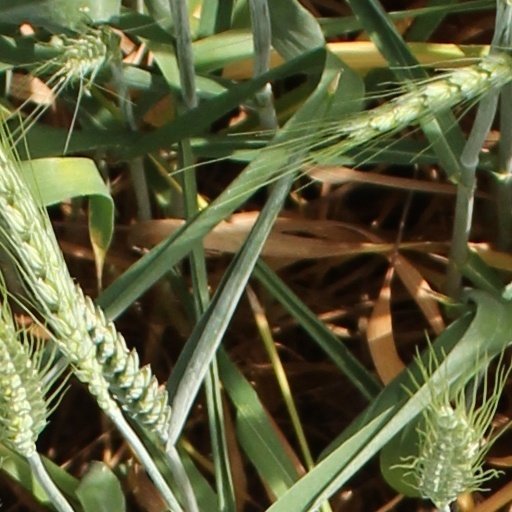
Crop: wheat